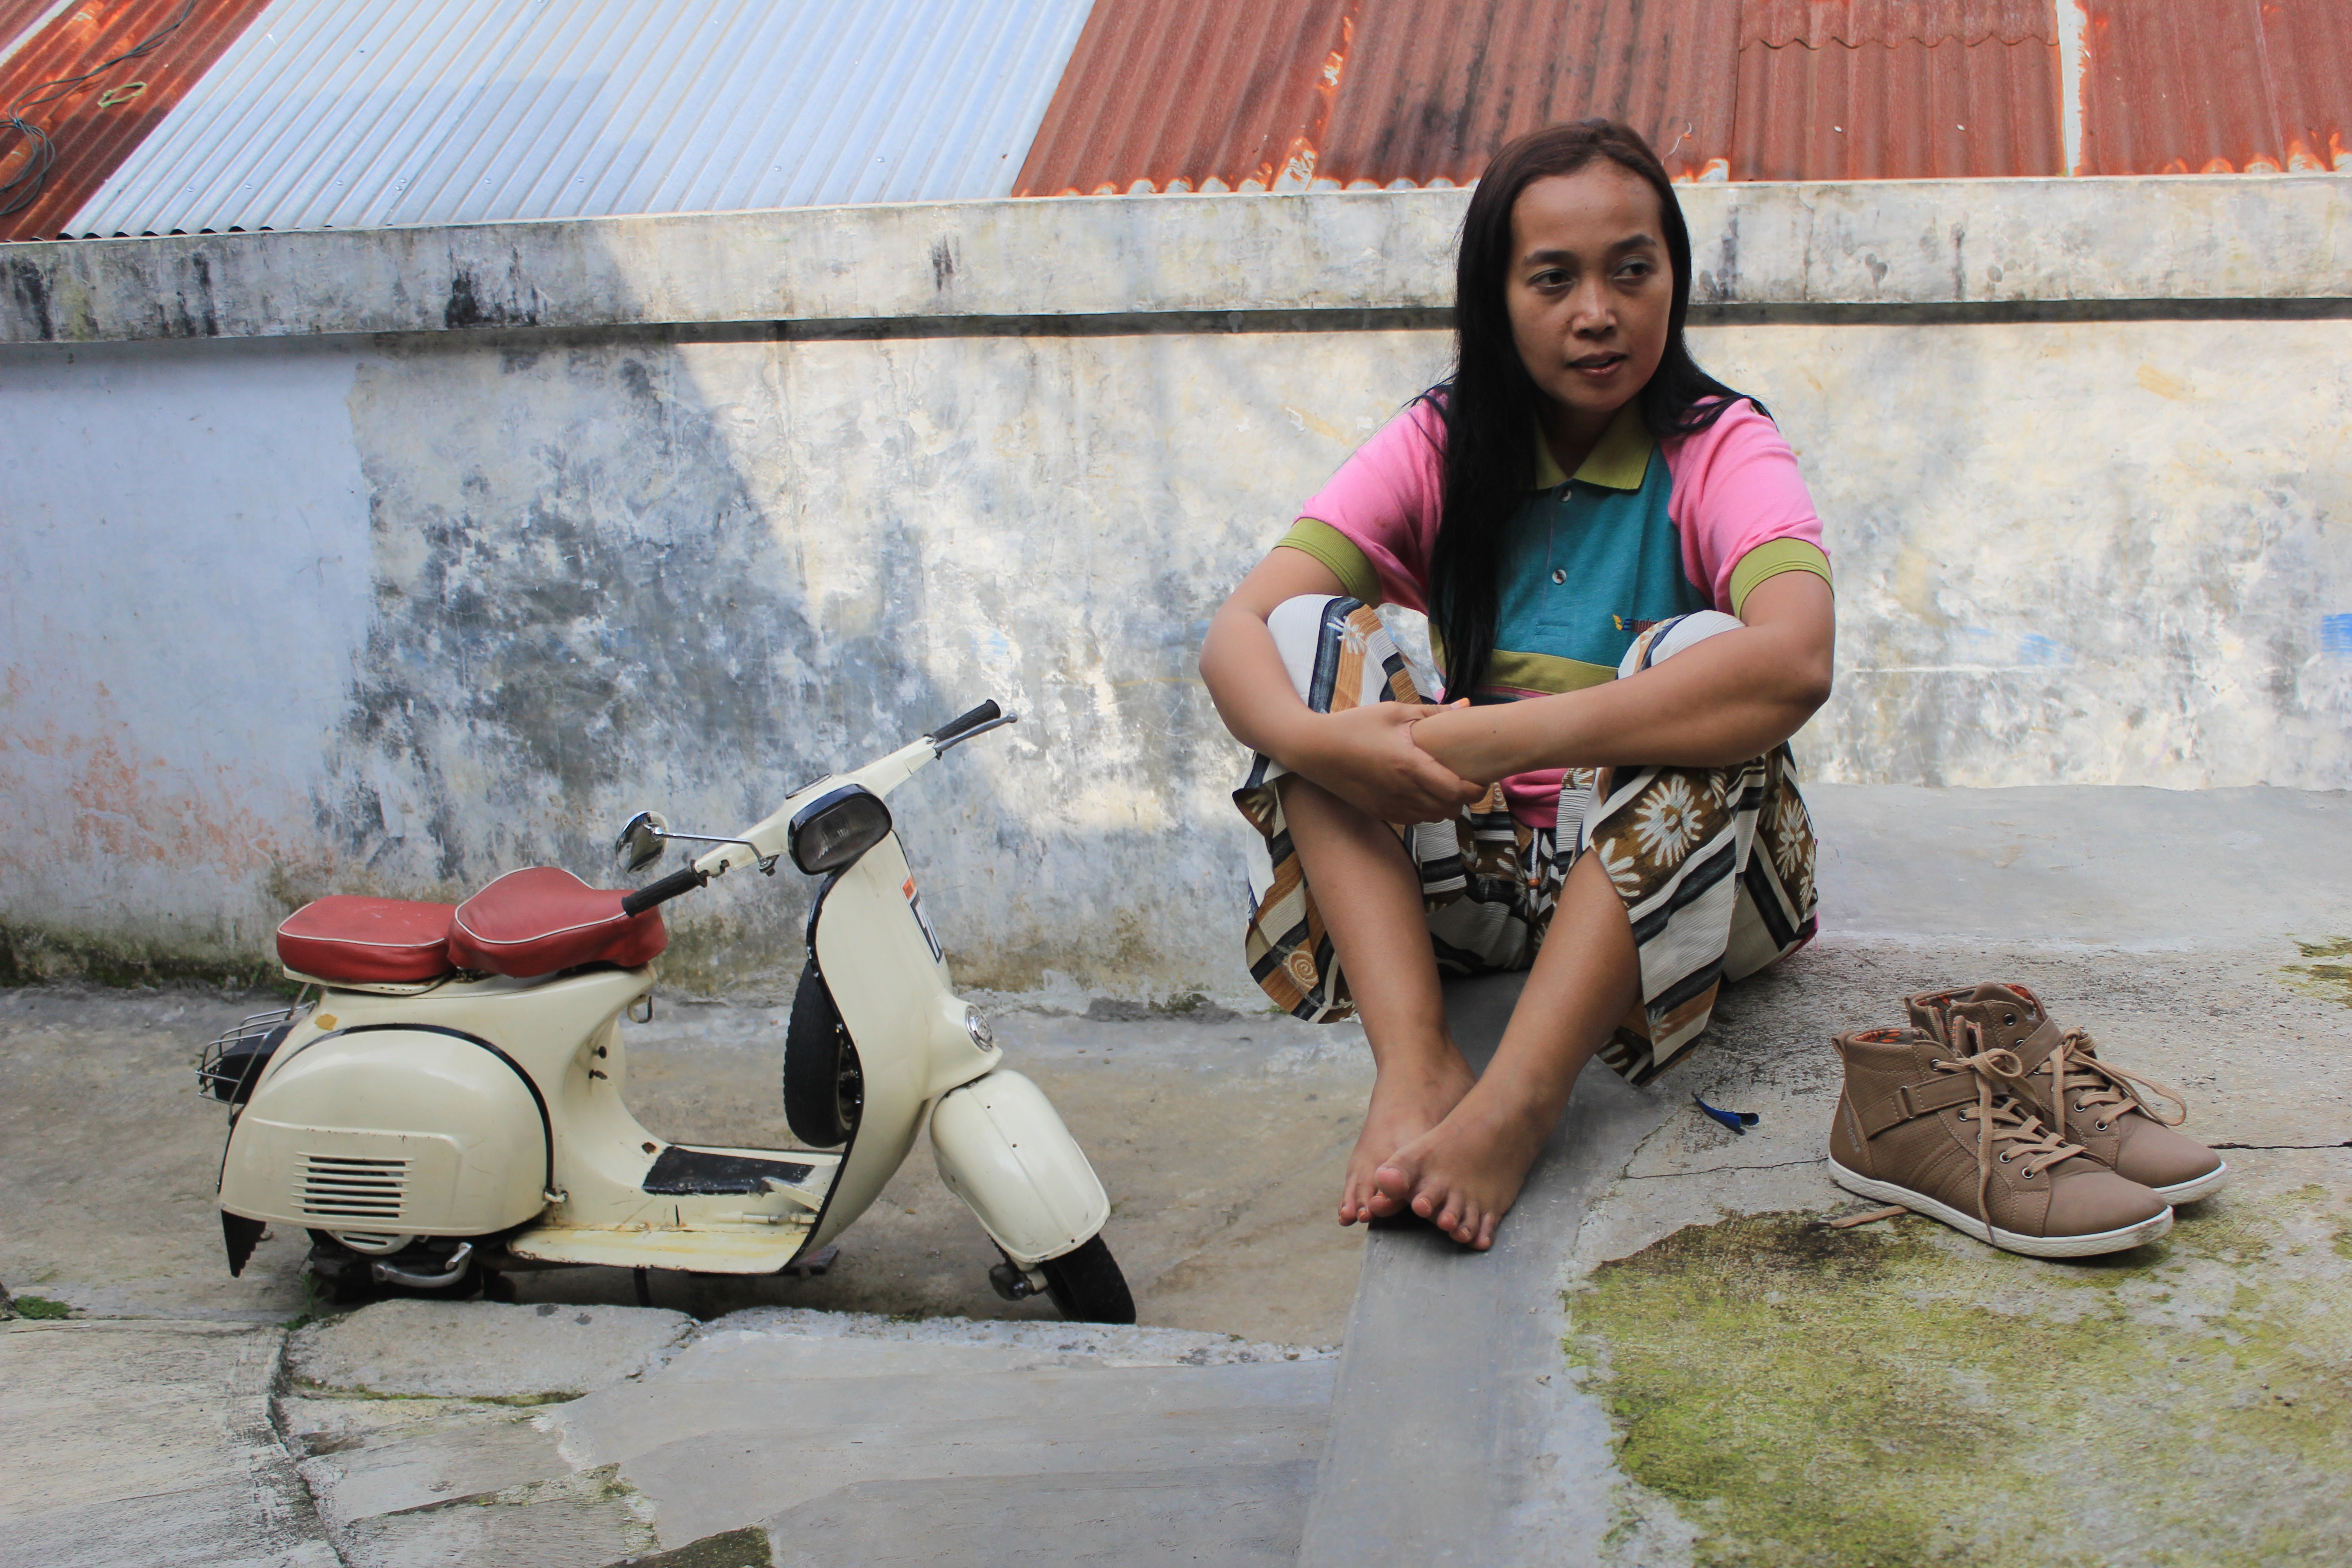
outdoor, girl, wall, vacation, female, boot, leg, vehicle, foot, sitting, leisure, shoes, fun, scooter, vespa, classic, unique, mode of transport